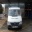
Label: ambulance